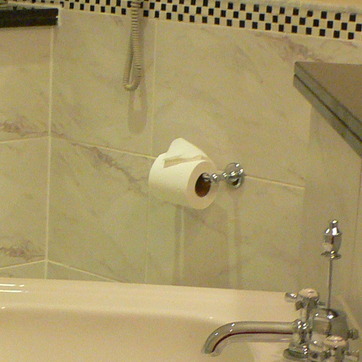
Material: paper